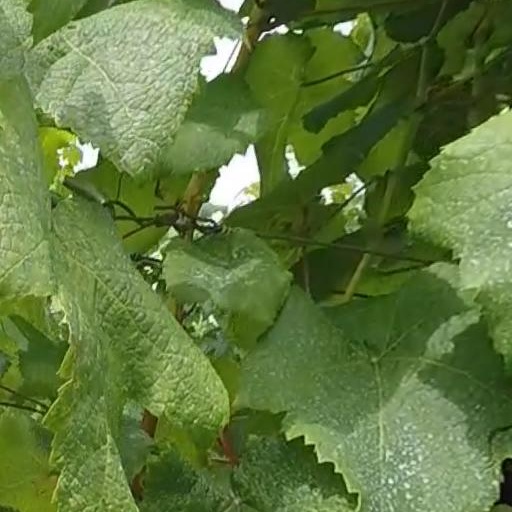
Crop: grape